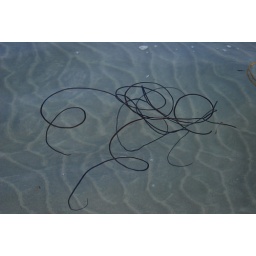
sea weed in water at beach muckross kilcar co donegal 20/7/10